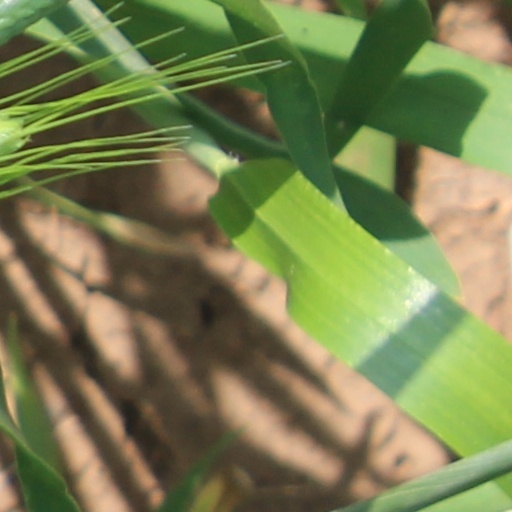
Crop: wheat